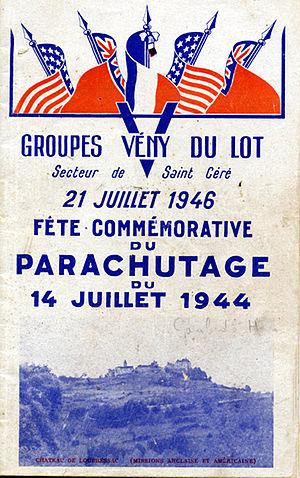
Affiche de la fête commemorative du 14 juillet 1944
L'opération Cadillac est le nom de code donné par les Alliés à un parachutage massif d'armement pour la résistance française le 14 juillet 1944, quelques semaines après le débarquement de Normandie.